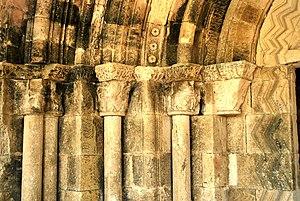
Lugasson église St Martin Portail ébrasure nord
L'église Saint-Martin est une église catholique située sur la commune de Lugasson, dans le département de la Gironde, en France.